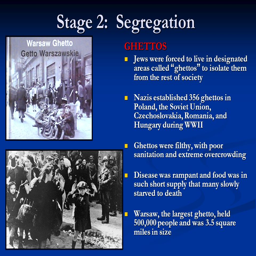
historical drama film whoever saves life , saves politician is a vain , glorious and greedy businessman who becomes unlikely humanitarian amid the barbaric reign when he feels compelled to turn his factory into a refuge for ethnicity .